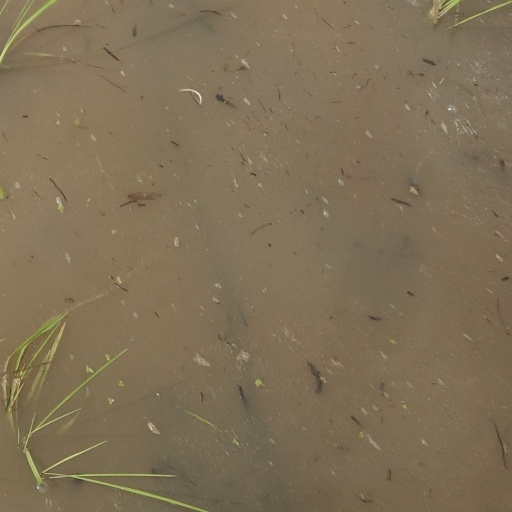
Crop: rice